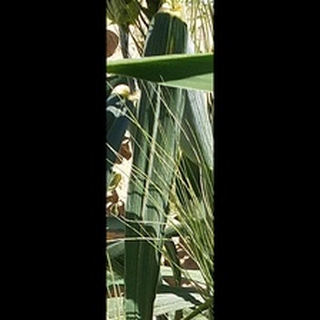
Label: healthy_wheat